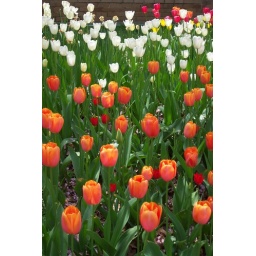
tulips orange and white - by Coles Gym, NYU